1990 Paris–Dakar Rally

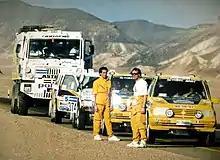
Gianni Lora Lamia Paris-Dakar 1990 Astra Truck BM309

1990 Dakar Rally also known as the 1990 Paris–Dakar Rally was the 12th running of the Dakar Rally event. 465 competitors started from La Défense. The rally was won by 1981 world rally champion, Ari Vatanen, for the third time in four years. The motorcycle class was won by Edi Orioli.